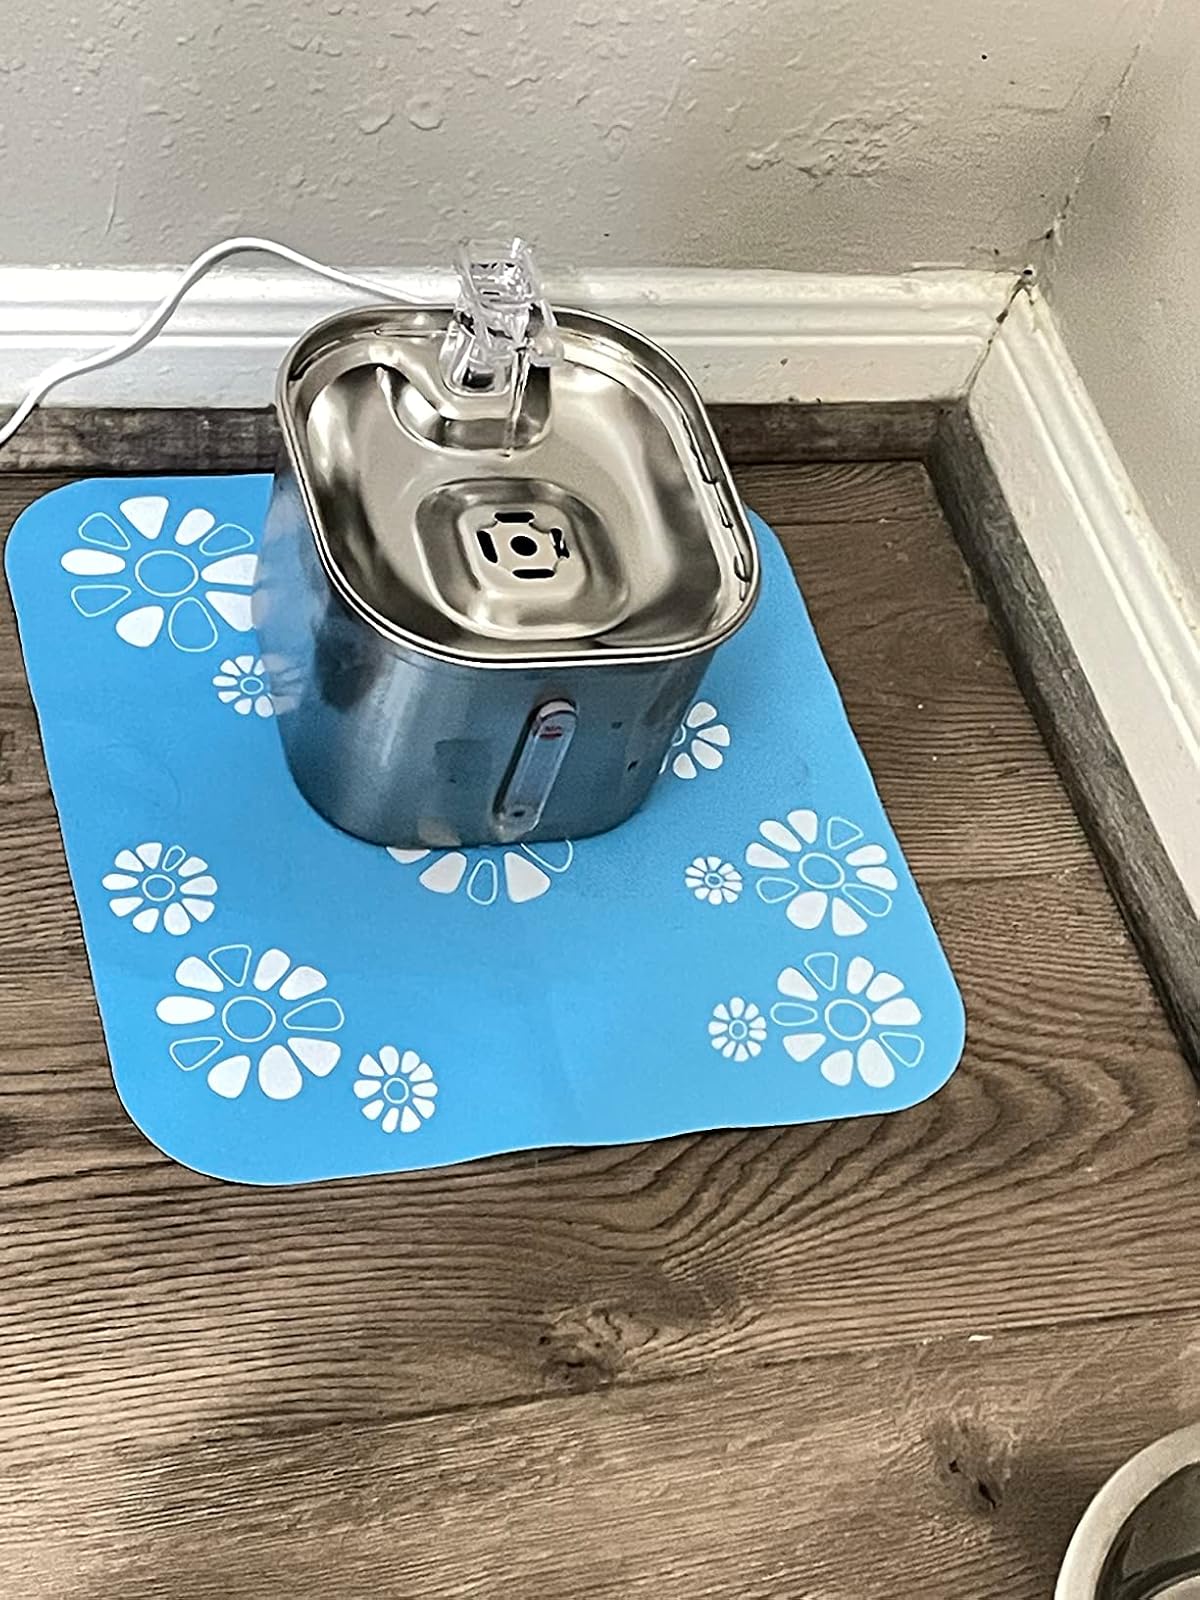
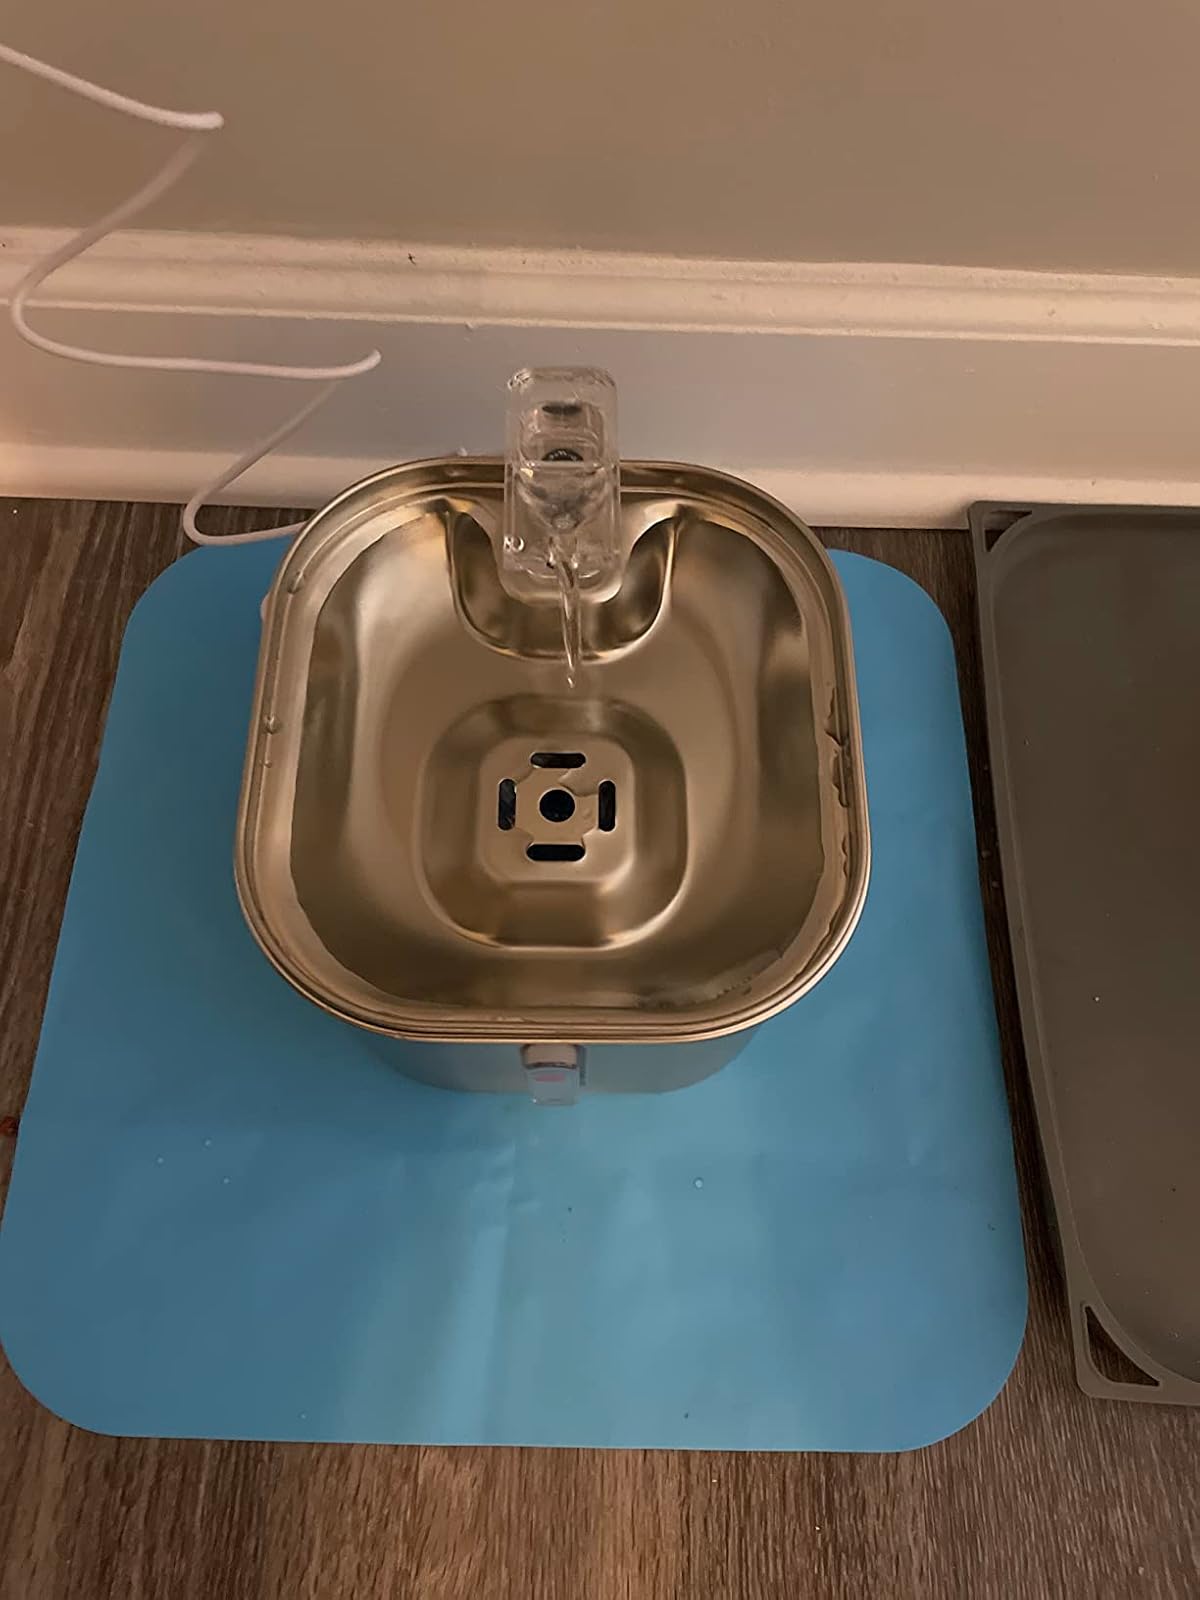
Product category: items_bowl
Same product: yes